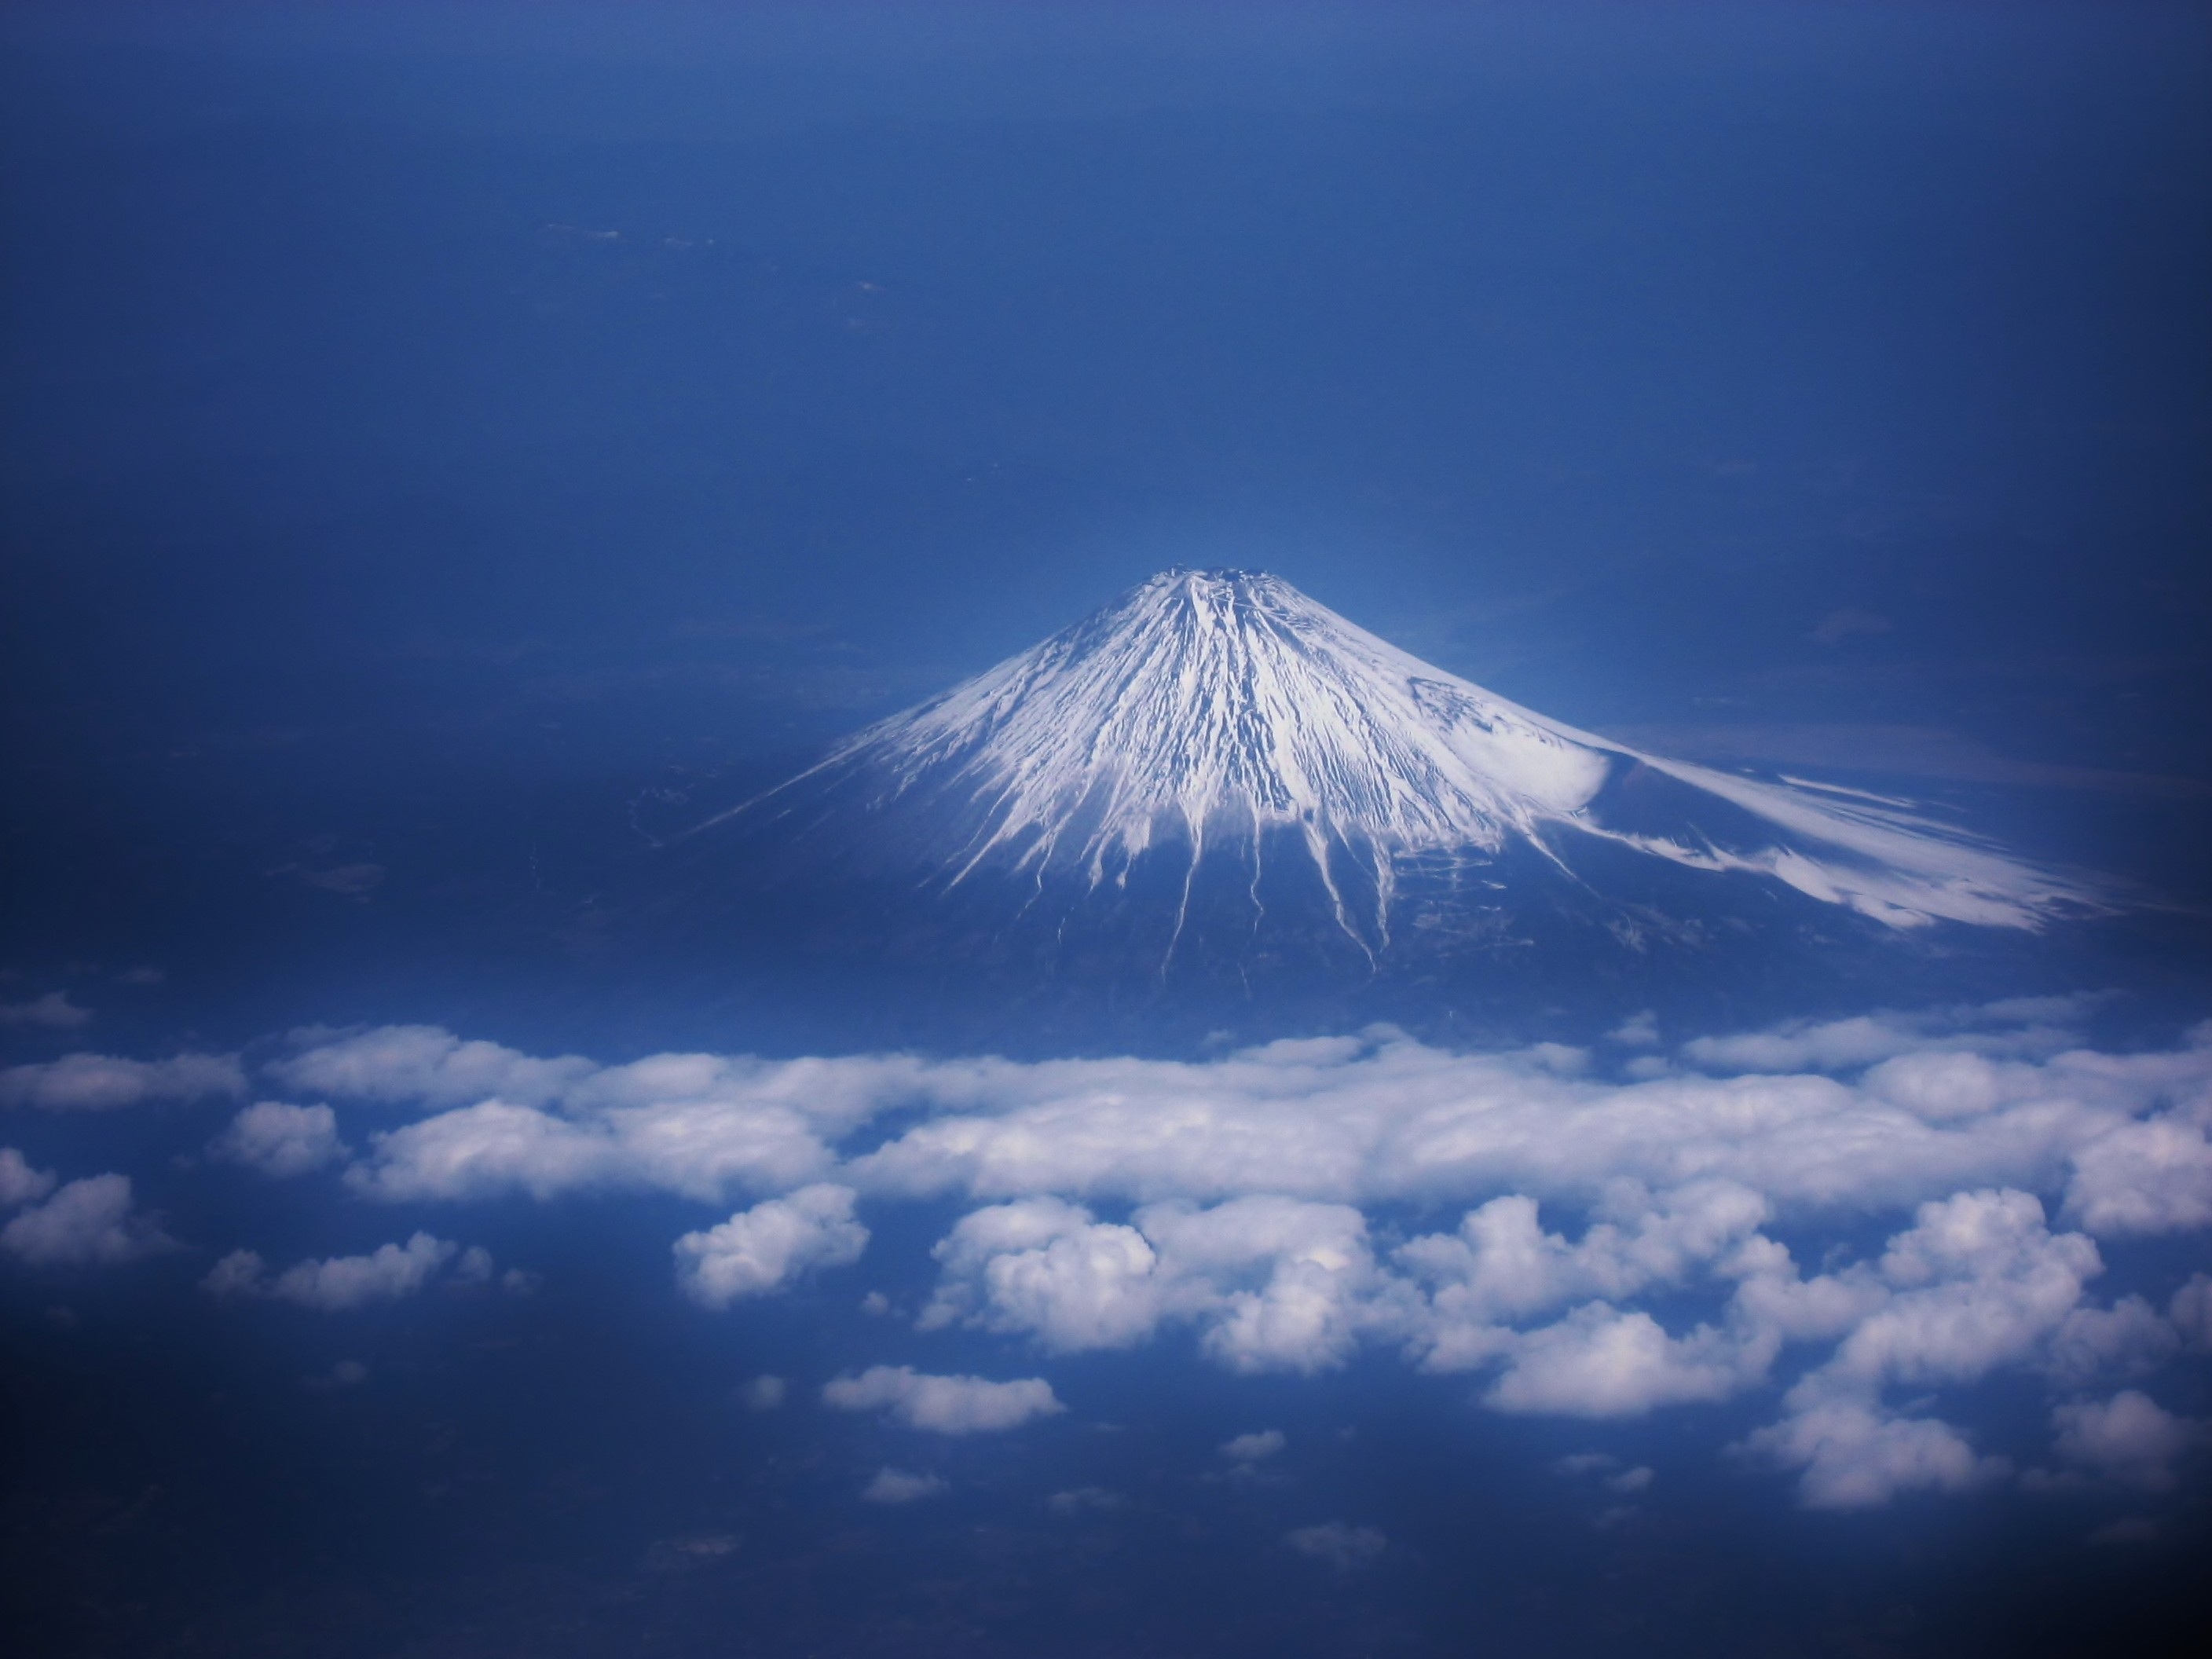
horizon, mountain, snow, winter, wing, light, cloud, sky, sun, sunlight, wave, dawn, atmosphere, blue, fuji, mt fuji, navy blue, aerial photograph, atmospheric phenomenon, atmosphere of earth, from the sky